DeQuincy station

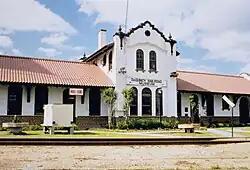

The Kansas City Southern Depot is an historic train station, located at 400 Lake Charles Avenue, in DeQuincy, Louisiana. The depot is currently home to the DeQuincy Railroad Museum.